Denver, South Park and Pacific Railroad

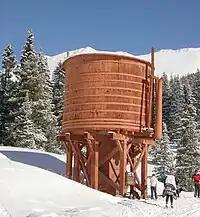
Cross-country skiers traveling along the old railroad grade pass the restored Bakers water tank in Summit County, west of Boreas Pass

The tracks reached the mouth of the Platte Canyon on May 4, 1878, from Denver, and by June 2, the tracks reached up the canyon. The tracks reached Buffalo Creek on June 17. The following year, on May 19, 1879, the tracks reached to the summit of Kenosha Pass and on June 27 they reached Como. The original stone roundhouse at Como has been restored, and is presently in use in the operation of a 3’ narrow gauge locomotive acquired from the Klondike gold fields. An operating turntable has also been installed in the original turntable pit.